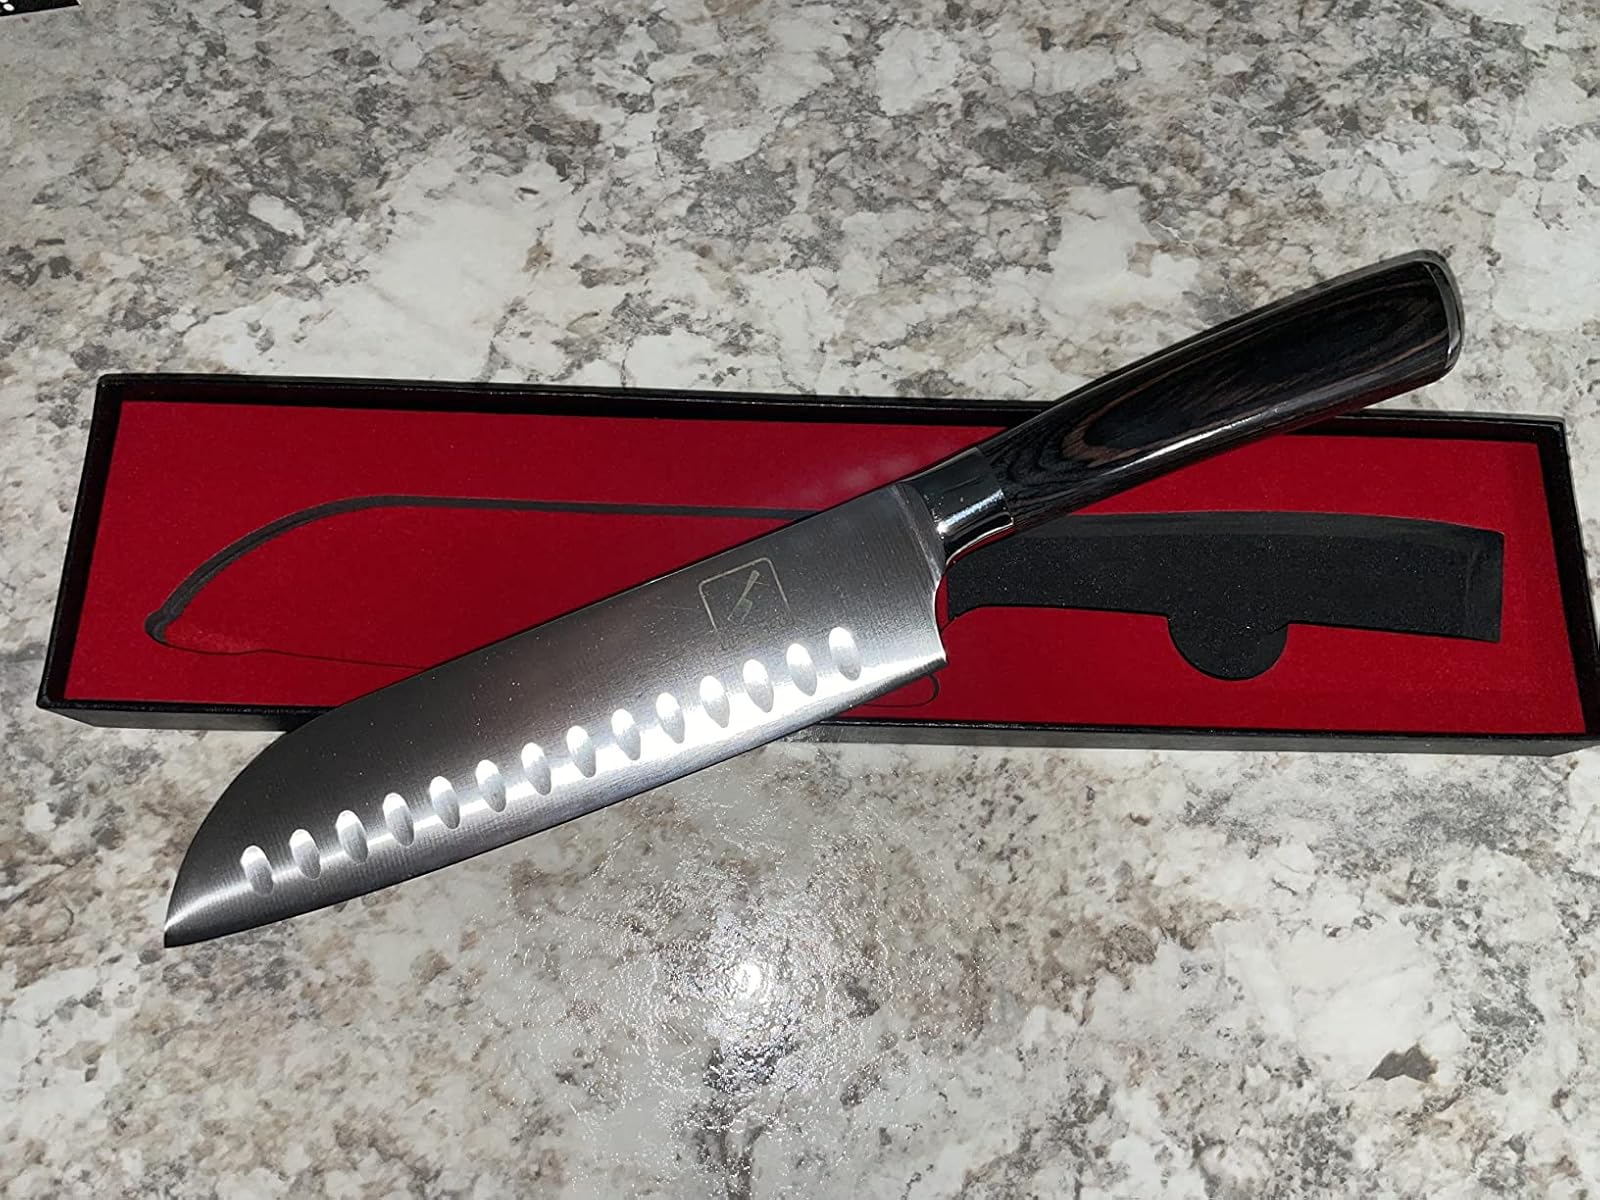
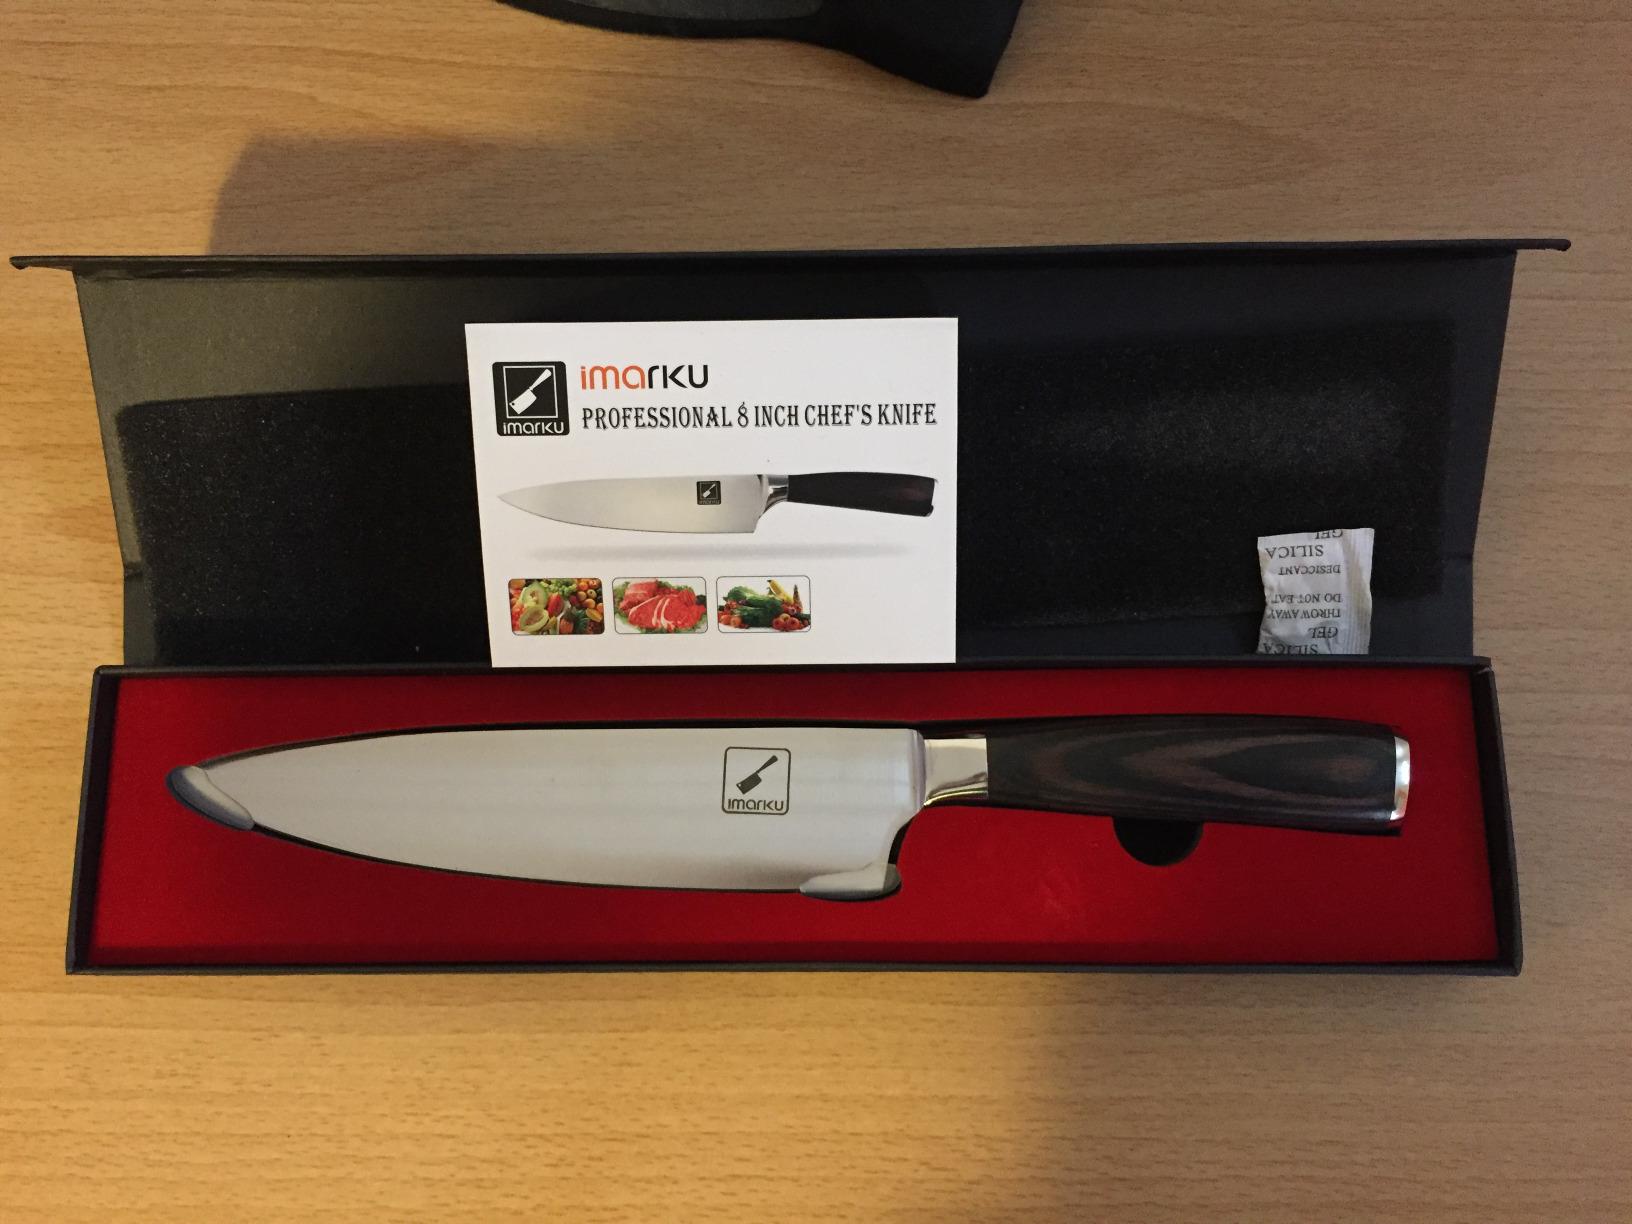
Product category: items_knife
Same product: no